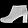
Label: Ankle boot